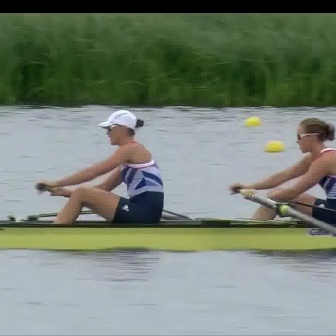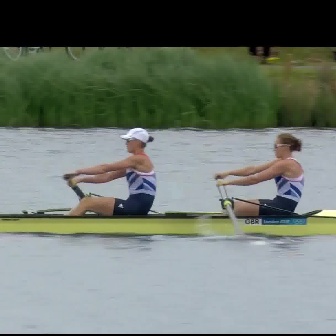
  Please identify the target specified by the bounding box [21,107,165,251] in the first image and locate it in the second image. Return the coordinates in [x_min,y_min,x_max,y_max] format.
Answer: [60,127,156,223]